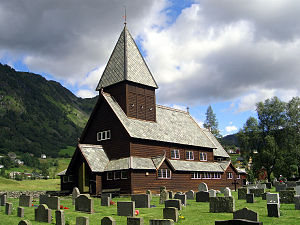
Røldal stavkirke
Røldal stavkirke er en stavkirke fra 1200-tallet i bygden Røldal i Odda kommune, Vestland fylke, Hardanger i Norge. Den er nævnt i skriftlige kilder fra 1462. Man kommer til stedet via E134.